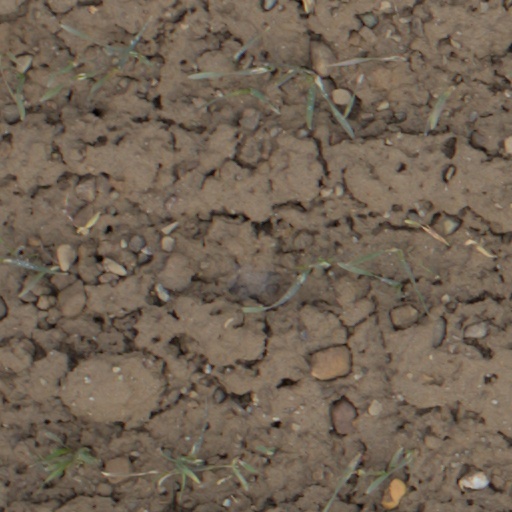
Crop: wheat